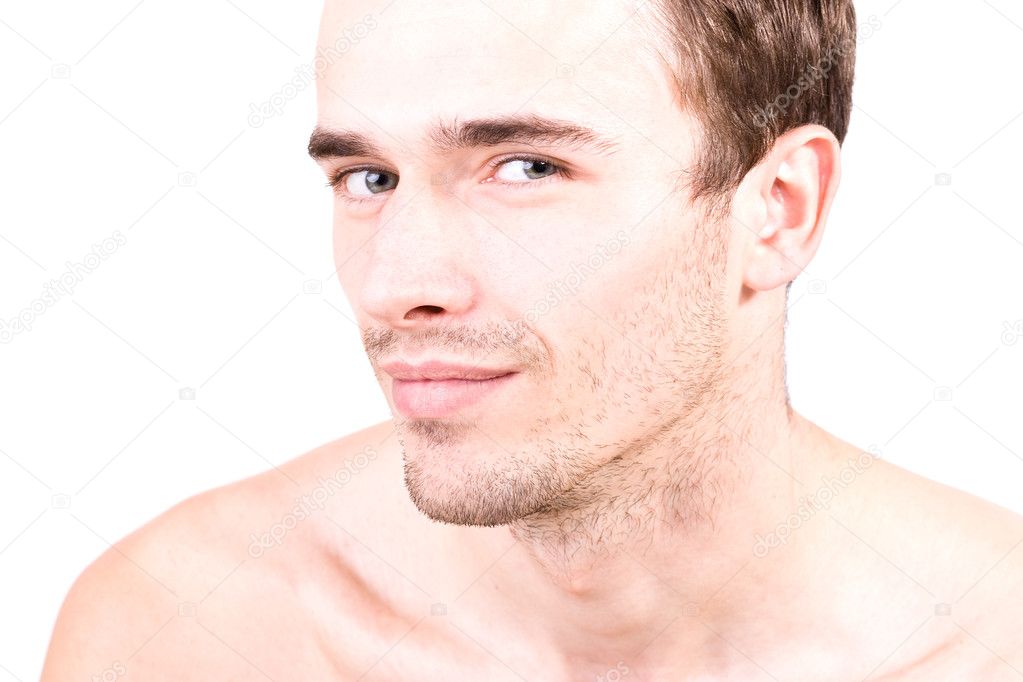
Label: Colored